Circle of Love (film)

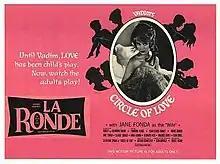
Theatrical release poster

Circle of Love is a 1964 French drama film directed by Roger Vadim and based on Arthur Schnitzler's 1897 play "Reigen". The film generated minor controversy because of Jane Fonda's nude scene, the first by a major American actress in a foreign film.